1978 Toronto International Film Festival

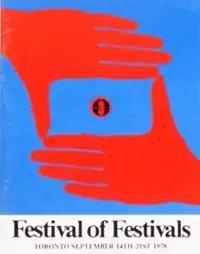
Festival poster

The 3rd Toronto International Film Festival (TIFF) took place in Toronto, Ontario, Canada between September 14 and September 21, 1978. It showcased 85 films, the lowest number of films in the festival's history. "In Praise of Older Women" directed by George Kaczender was selected as the opening film. When the Ontario Film Review Board objected to a 40-second scene between Marilyn Lightstone and Tom Berenger, co-producer of the film Robert Lantos cut the scene for the theatrical run. Despite that, some of the TIFF staff managed to smuggle original uncut version of the film and run it into the theatre. The news was well publicised, increasing interest in the film, in turn boosting ticket sales. Difficulties arose when audiences waiting outside the theatre noticed that each ticket admitted two person thus causing anger in the crowd. The audience who were not able to get seats during the first screening were invited to a later screening. The People's Choice Award was introduced this year, which is given to a feature film chosen by a vote of the festival audience.